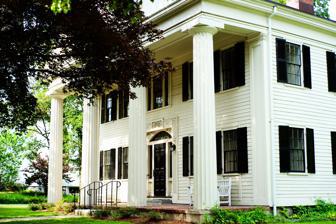
Building: Stone Building
Country: United States of America
Year built: 1833
Not to be confused with Stone Buildings or Building material § Stone or rock . United States historic place Ellen Stone Building U.S. National Register of Historic Places Ellen Stone Building in 2015 Show map of Massachusetts Show map of the United States Location Lexington, Massachusetts Coordinates 42°25′46″N 71°12′26″W / 42.42944°N 71.20722°W / 42.42944; -71.20722 Built 1833 Architect Isaac Melvin ; Curtiss Capell Architectural style Greek Revival NRHP reference No. 76000252 Added to NRHP April 30, 1976 The Ellen Stone Building , built in 1833, is an historic Greek Revival style building located at 735 Massachusetts Avenue in Lexington, Massachusetts . It was originally a meeting hall and lyceum for East Lexington, which had its own civic identity and, later, its own church, the neighboring Follen Community Church .  Notable speakers at the Lyceum included Ralph Waldo Emerson , Charles Sumner , Wendell Phillips , Theodore Parker , Lucy Stone , Josiah Quincy Jr. and possibly Henry David Thoreau . Emerson notably served as a minister in the building for three years prior to the building of Follen Community Church . The building was deeded to the Trustees of the Cary Memorial Library for $2,000 in 1891, by Ellen Stone, granddaughter of Eli Robbins, who built it, and it was named after her. After her death in 1944, she bequeathed $2,000 to the Town for a fund to aid needy and deserving girls in pursuit of education. The East Lexington branch library which had been established in 1883, occupied it until the building was closed for repairs in 2007. In 1945 a demolition permit was issued for the building followed by several attempts to find a new site on which to locate it. Ultimately it was renovated as the East Branch of Cary Memorial Library in 1947. It was listed on the National Register of Historic Places in 1976. Current status A non-profit 501(c)(3) organization, The Lexington Lyceum Advocates , was incorporated on March 3, 2023, to promote the restoration of the building and to return it to use as a modern-day lyceum as recommended in the 2022 Stone Building Feasibility/Re-Use Committee report. On March 29, 2023, Lexington Town Meeting approved $400k to fund a design study to explore restoration of the building. In August 2020, the Lexington Select Board revived the proposal for the Ad Hoc Stone Building Feasibility/Re-Use Committee to find a purpose for this historic building after being unused for 13 years. In February 2009, the Cary Memorial Library Board of Trustees announced their decision to use the Stone Building as a Lexington Heritage Center which never came to fruition. In August, 2007, the building suffered damage from burst pipes, and was closed for repairs. The East Lexington Library never reopened. See also National Register of Historic Places listings in Middlesex County, Massachusetts References